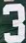
Number: 3